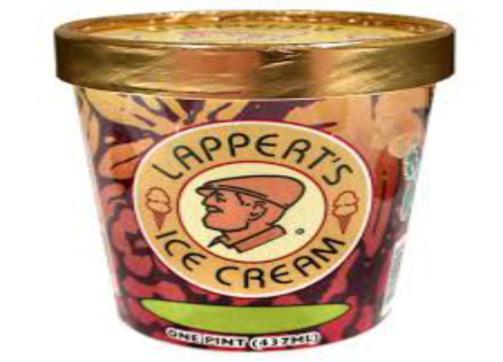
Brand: lappert's
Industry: Food